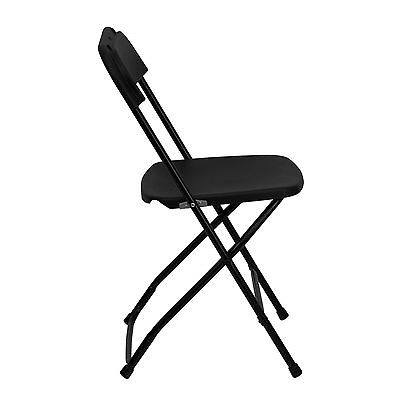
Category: chair